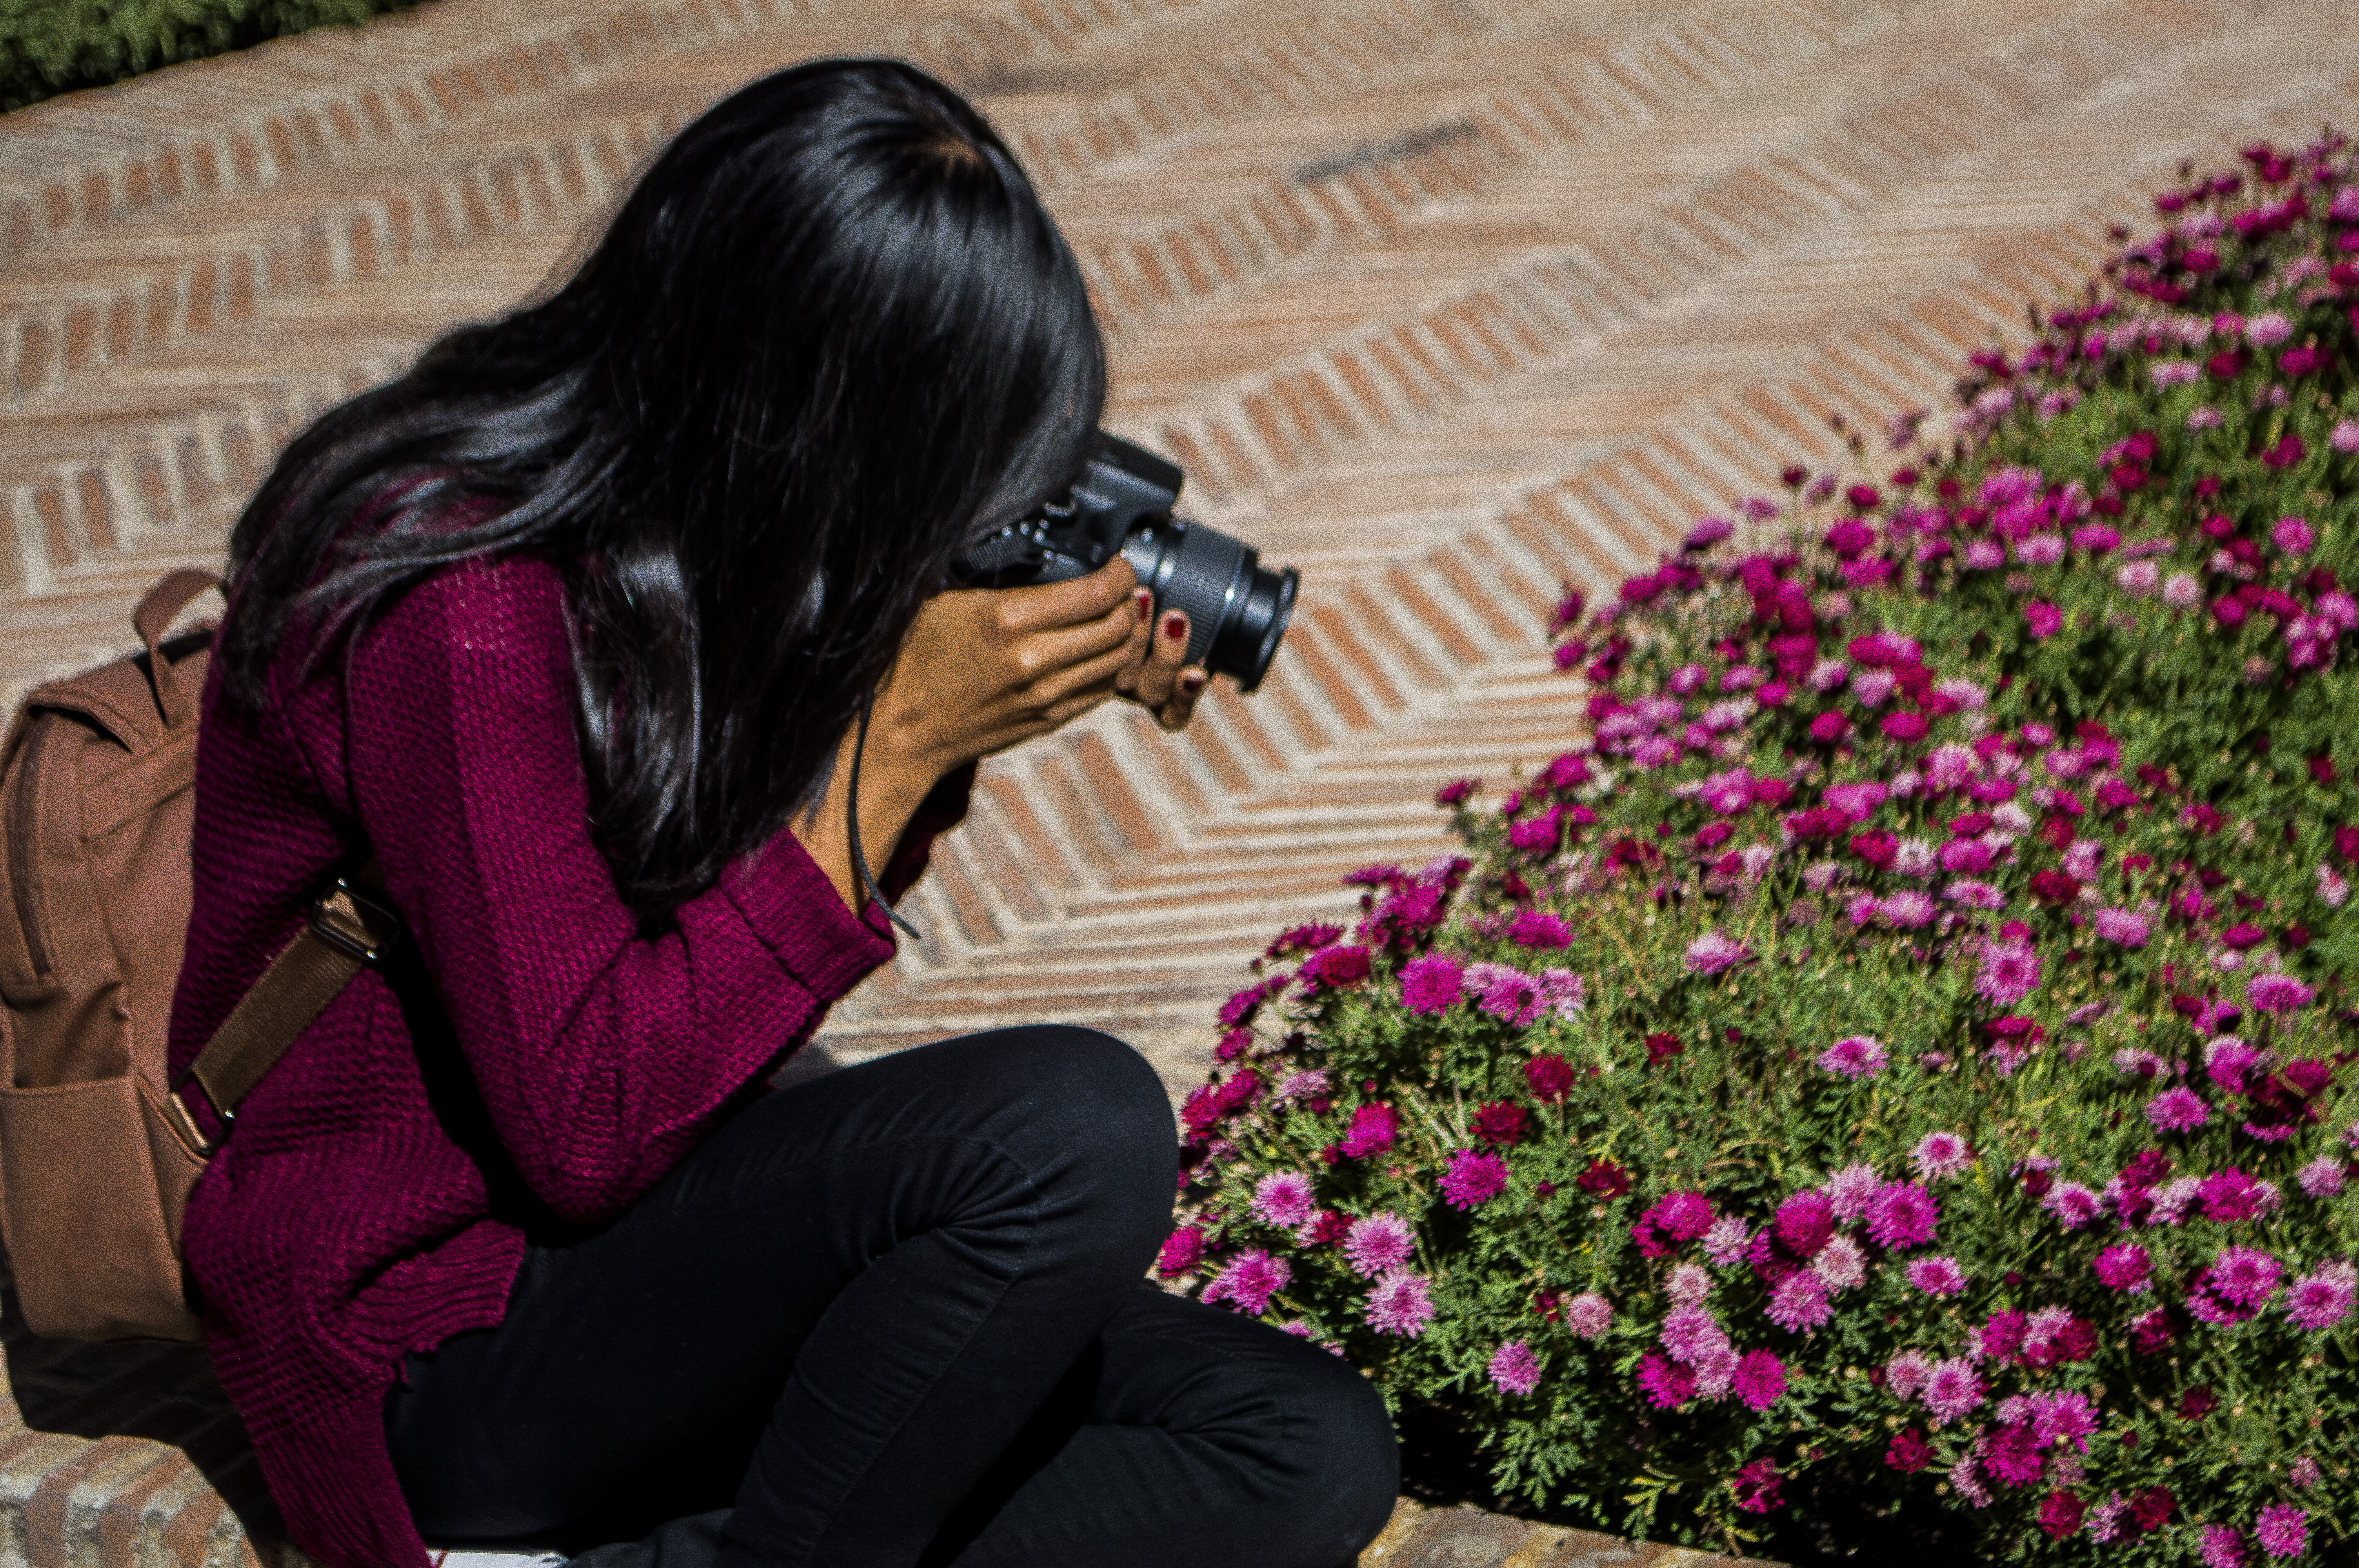
woman, sweater, wine color, backpack, camera, photography, flowers, nature, technology, pink, flower, purple, beauty, plant, botany, spring, magenta, grass, tree, black hair, garden, textile, temple, long hair, petal, wildflower, tourism